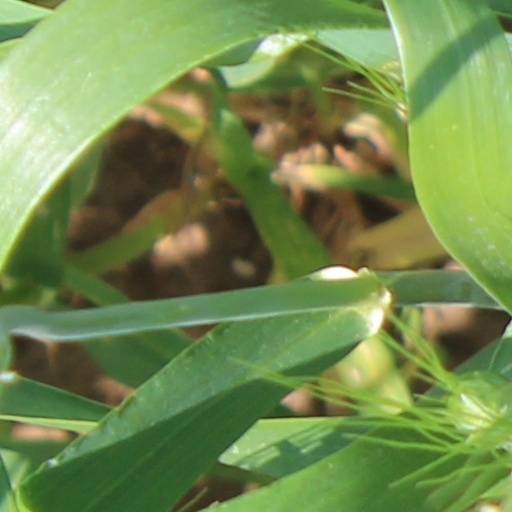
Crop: wheat